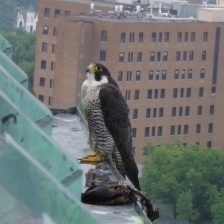
Species: PEREGRINE FALCON
Scientific name: FALCO PEREGRINUS